1906 Florida football team

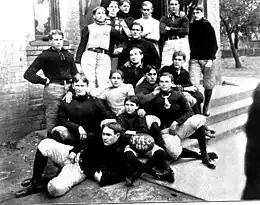
The 1899 FAC team, the first football team from any of UF's predecessor institutions

The modern University of Florida was created in 1905 when the Buckman Act consolidated four smaller state-supported institutions to create a university for men in Gainesville. Two of those predecessor schools - the East Florida Seminary in Gainesville and Florida Agricultural College (FAC) in Lake City - organized football programs and played a limited slate of games. FAC had adopted the name "University of Florida" in 1903, and in 1904, the school had attempted to jumpstart its football program by scheduling an ambitious slate against southern powers such as Auburn and Georgia. The attempt was not successful, as the "Blue and White" went 0–5. Both the East Florida Seminary and Florida Agricultural College ceased to exist after the 1904–05 school year.